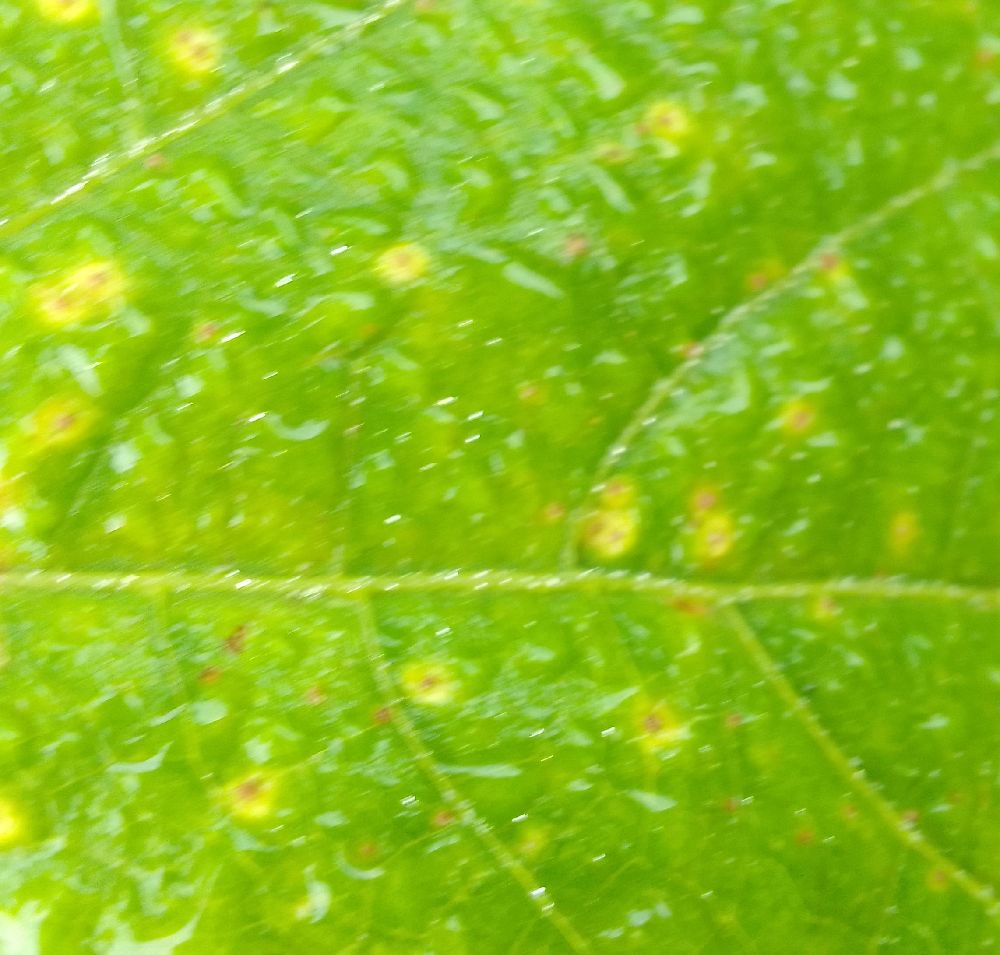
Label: rust